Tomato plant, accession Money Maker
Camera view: vertical (180 deg); turntable rotation: 150 degrees
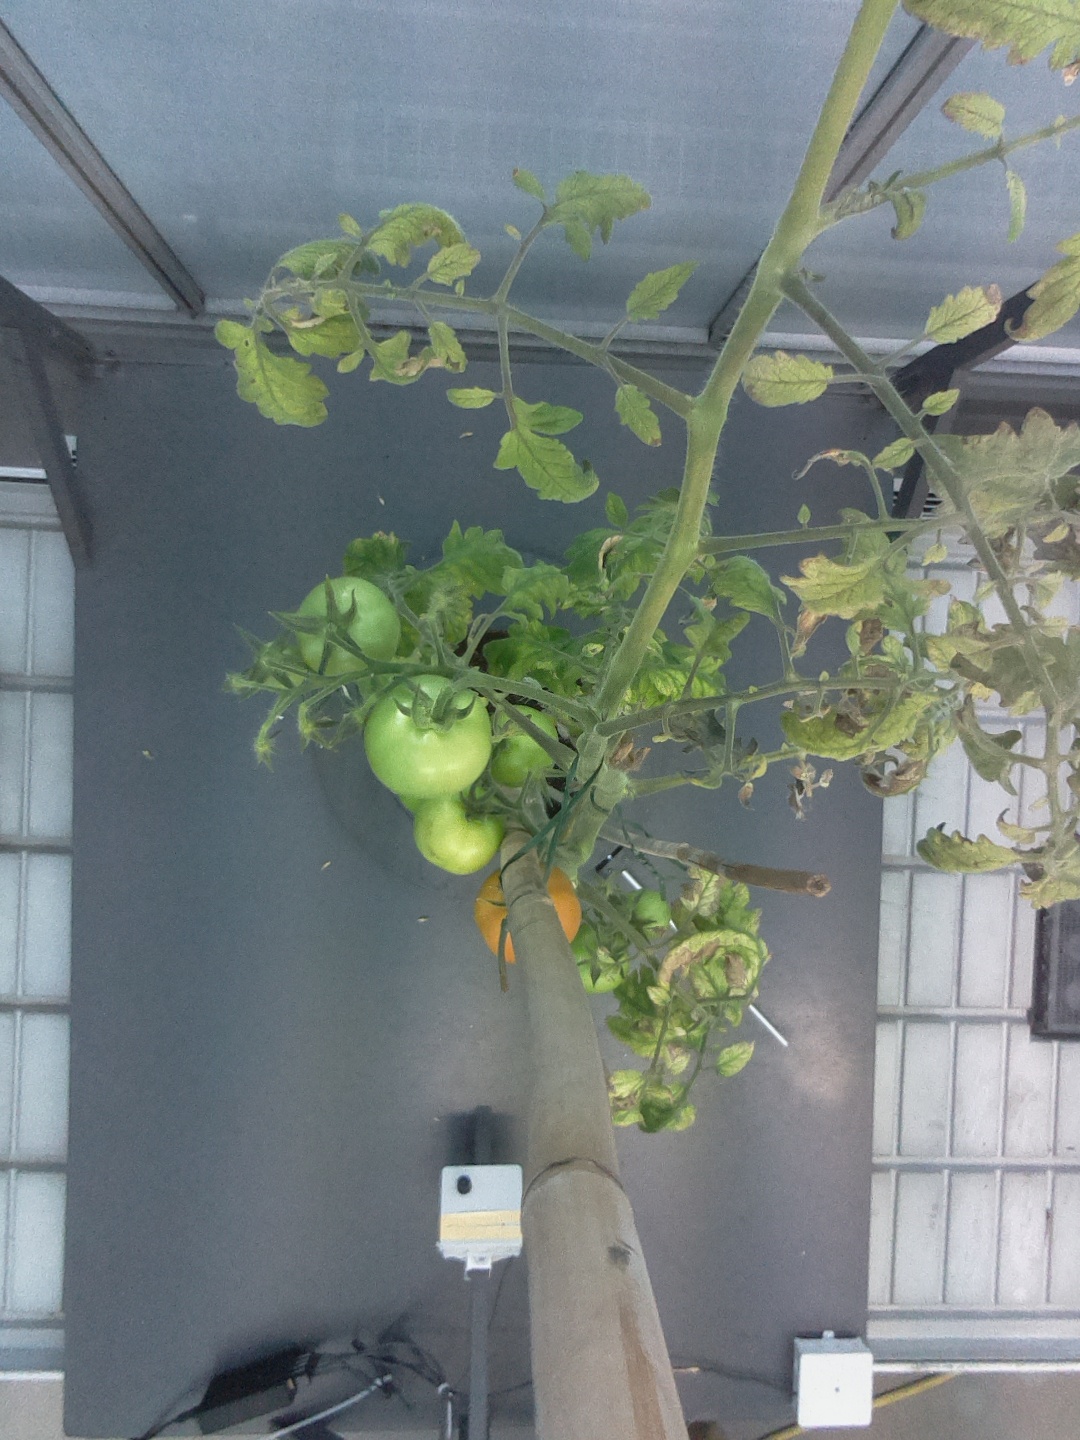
BBCH growth stage 80: fruits start showing typical ripe color (orange -> red)